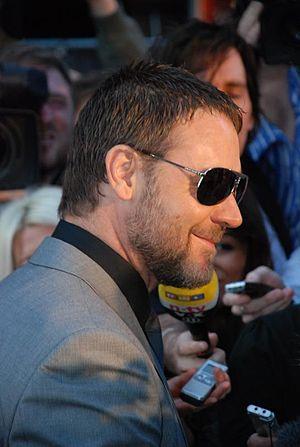
Russell Crowe /ˈɹʌsəl kɹoʊ/ est un acteur et réalisateur néo-zélandais, né le 7 avril 1964 à Wellington.